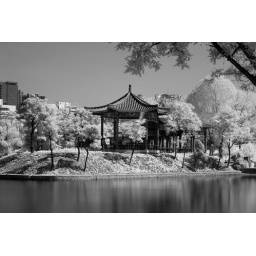
Turning back to black and white IR for a series of shots in Tianjin's newly-renovated Water Park.